Eötvös (crater)

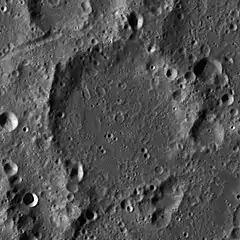
LRO WAC image

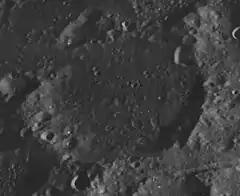
Oblique view from Lunar Orbiter 3, facing south

Eötvös is the remains of a lunar impact crater on the far side of the Moon. It lies to the north-northwest of the walled plain Roche, and east-southeast of the equally ruined Bolyai.